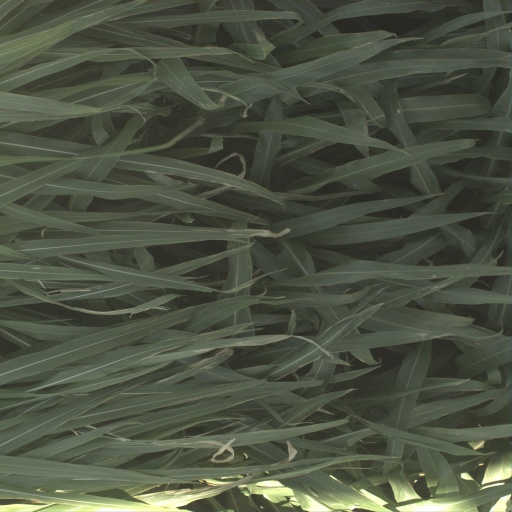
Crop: sorghum